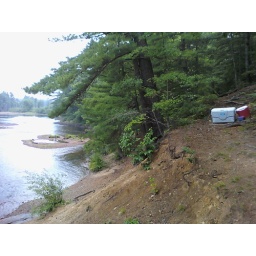
I fell down this hill in the pitch black darkness and dropped our water supply down there too. Double Fail.